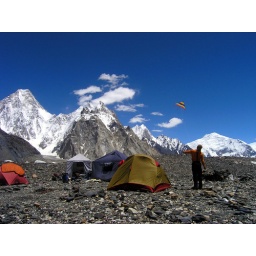
Trek Day 8 - Concordia (4700m).Kite flying in the shadows of the mountain gods.